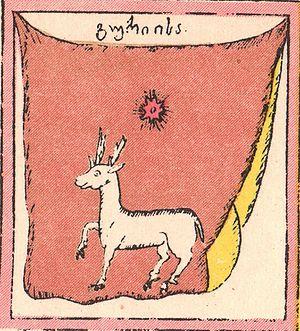
Mamia II de Gourie est un souverain du début du XVIIe siècle de la principauté de Gourie en Géorgie occidentale. Fils et successeur de Georges II, il obtient le trône en 1600 après avoir passé une décénnie en tant que chef des armées gouriennes. En tant que Prince de Gourie, il s'engage dans une politique extérieure pro-géorgienne, tentant de s'allier avec les autres États géorgiens et entrant en conflit contre l'empire ottoman. Sa politique échoue toutefois et le contraint à rester sous l'influence d'Istanboul, tandis que ses relations avec l'Imereti dégénèrent dans un conflit armé, avant son assassinat par son propre fils en 1625.